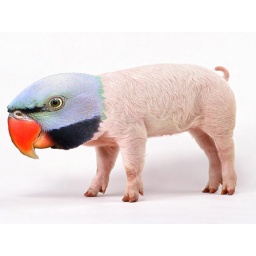
I crossed a pig and a parrot and got an animal that lays in it's own poop and talks all the time.